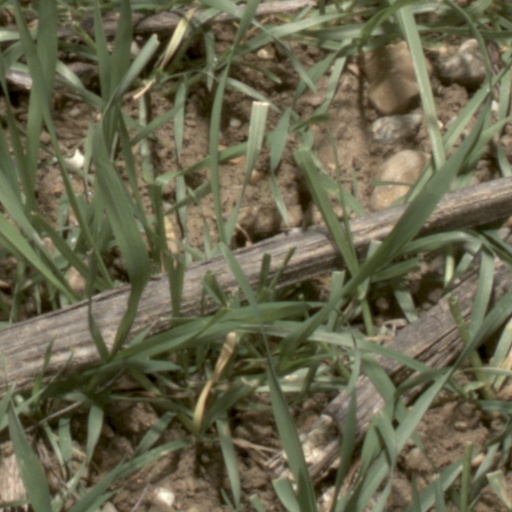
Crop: wheat